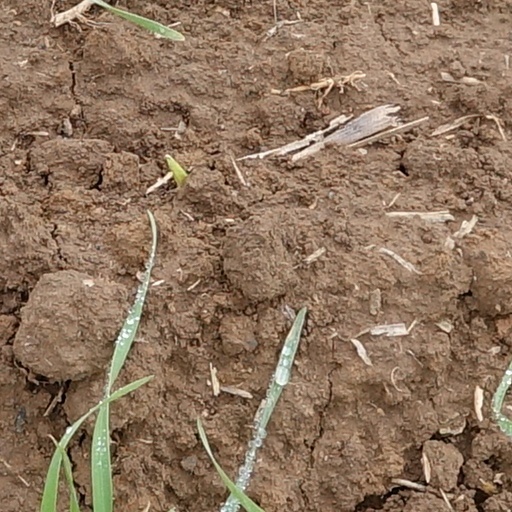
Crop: wheat